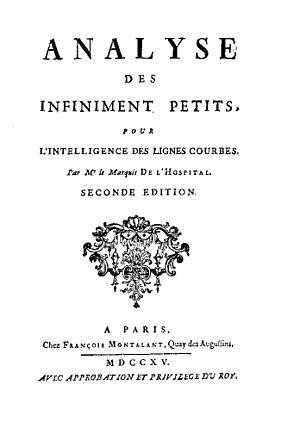
L'Analyse des infiniment petits pour l'intelligence des lignes courbes est un livre de mathématiques écrit par le marquis de l'Hôpital et publié en 1696. Il est le premier livre en français à traiter de calcul différentiel.